Sea of Azov

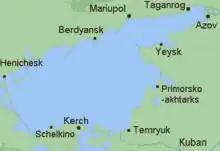
Population centres on the Sea of Azov

North of the Arabat Spit is the Molochnyi Liman with the associated Fedotov Spit (45 km long) which are formed by the Molochna River. Farther north, between the Fedotov Spit and Obytochna Spit (30 km long), lies Obytochny Bay. Further north, between Obytochna Spit and Berdyansk Spit (23 km long), is Berdyansk Bay with two cities, Berdyansk (population 112,000) and Primorsk (population 13,900). Further north again lies Belosaraysk Bay with Belosaraysk Spit, formed by the river Kalmius. The major city in the area is Mariupol (population 491,600). Then, approaching the Taganrog Bay and very close to Taganrog, are the Mius Liman and Krivaya Spit formed by the Mius River.